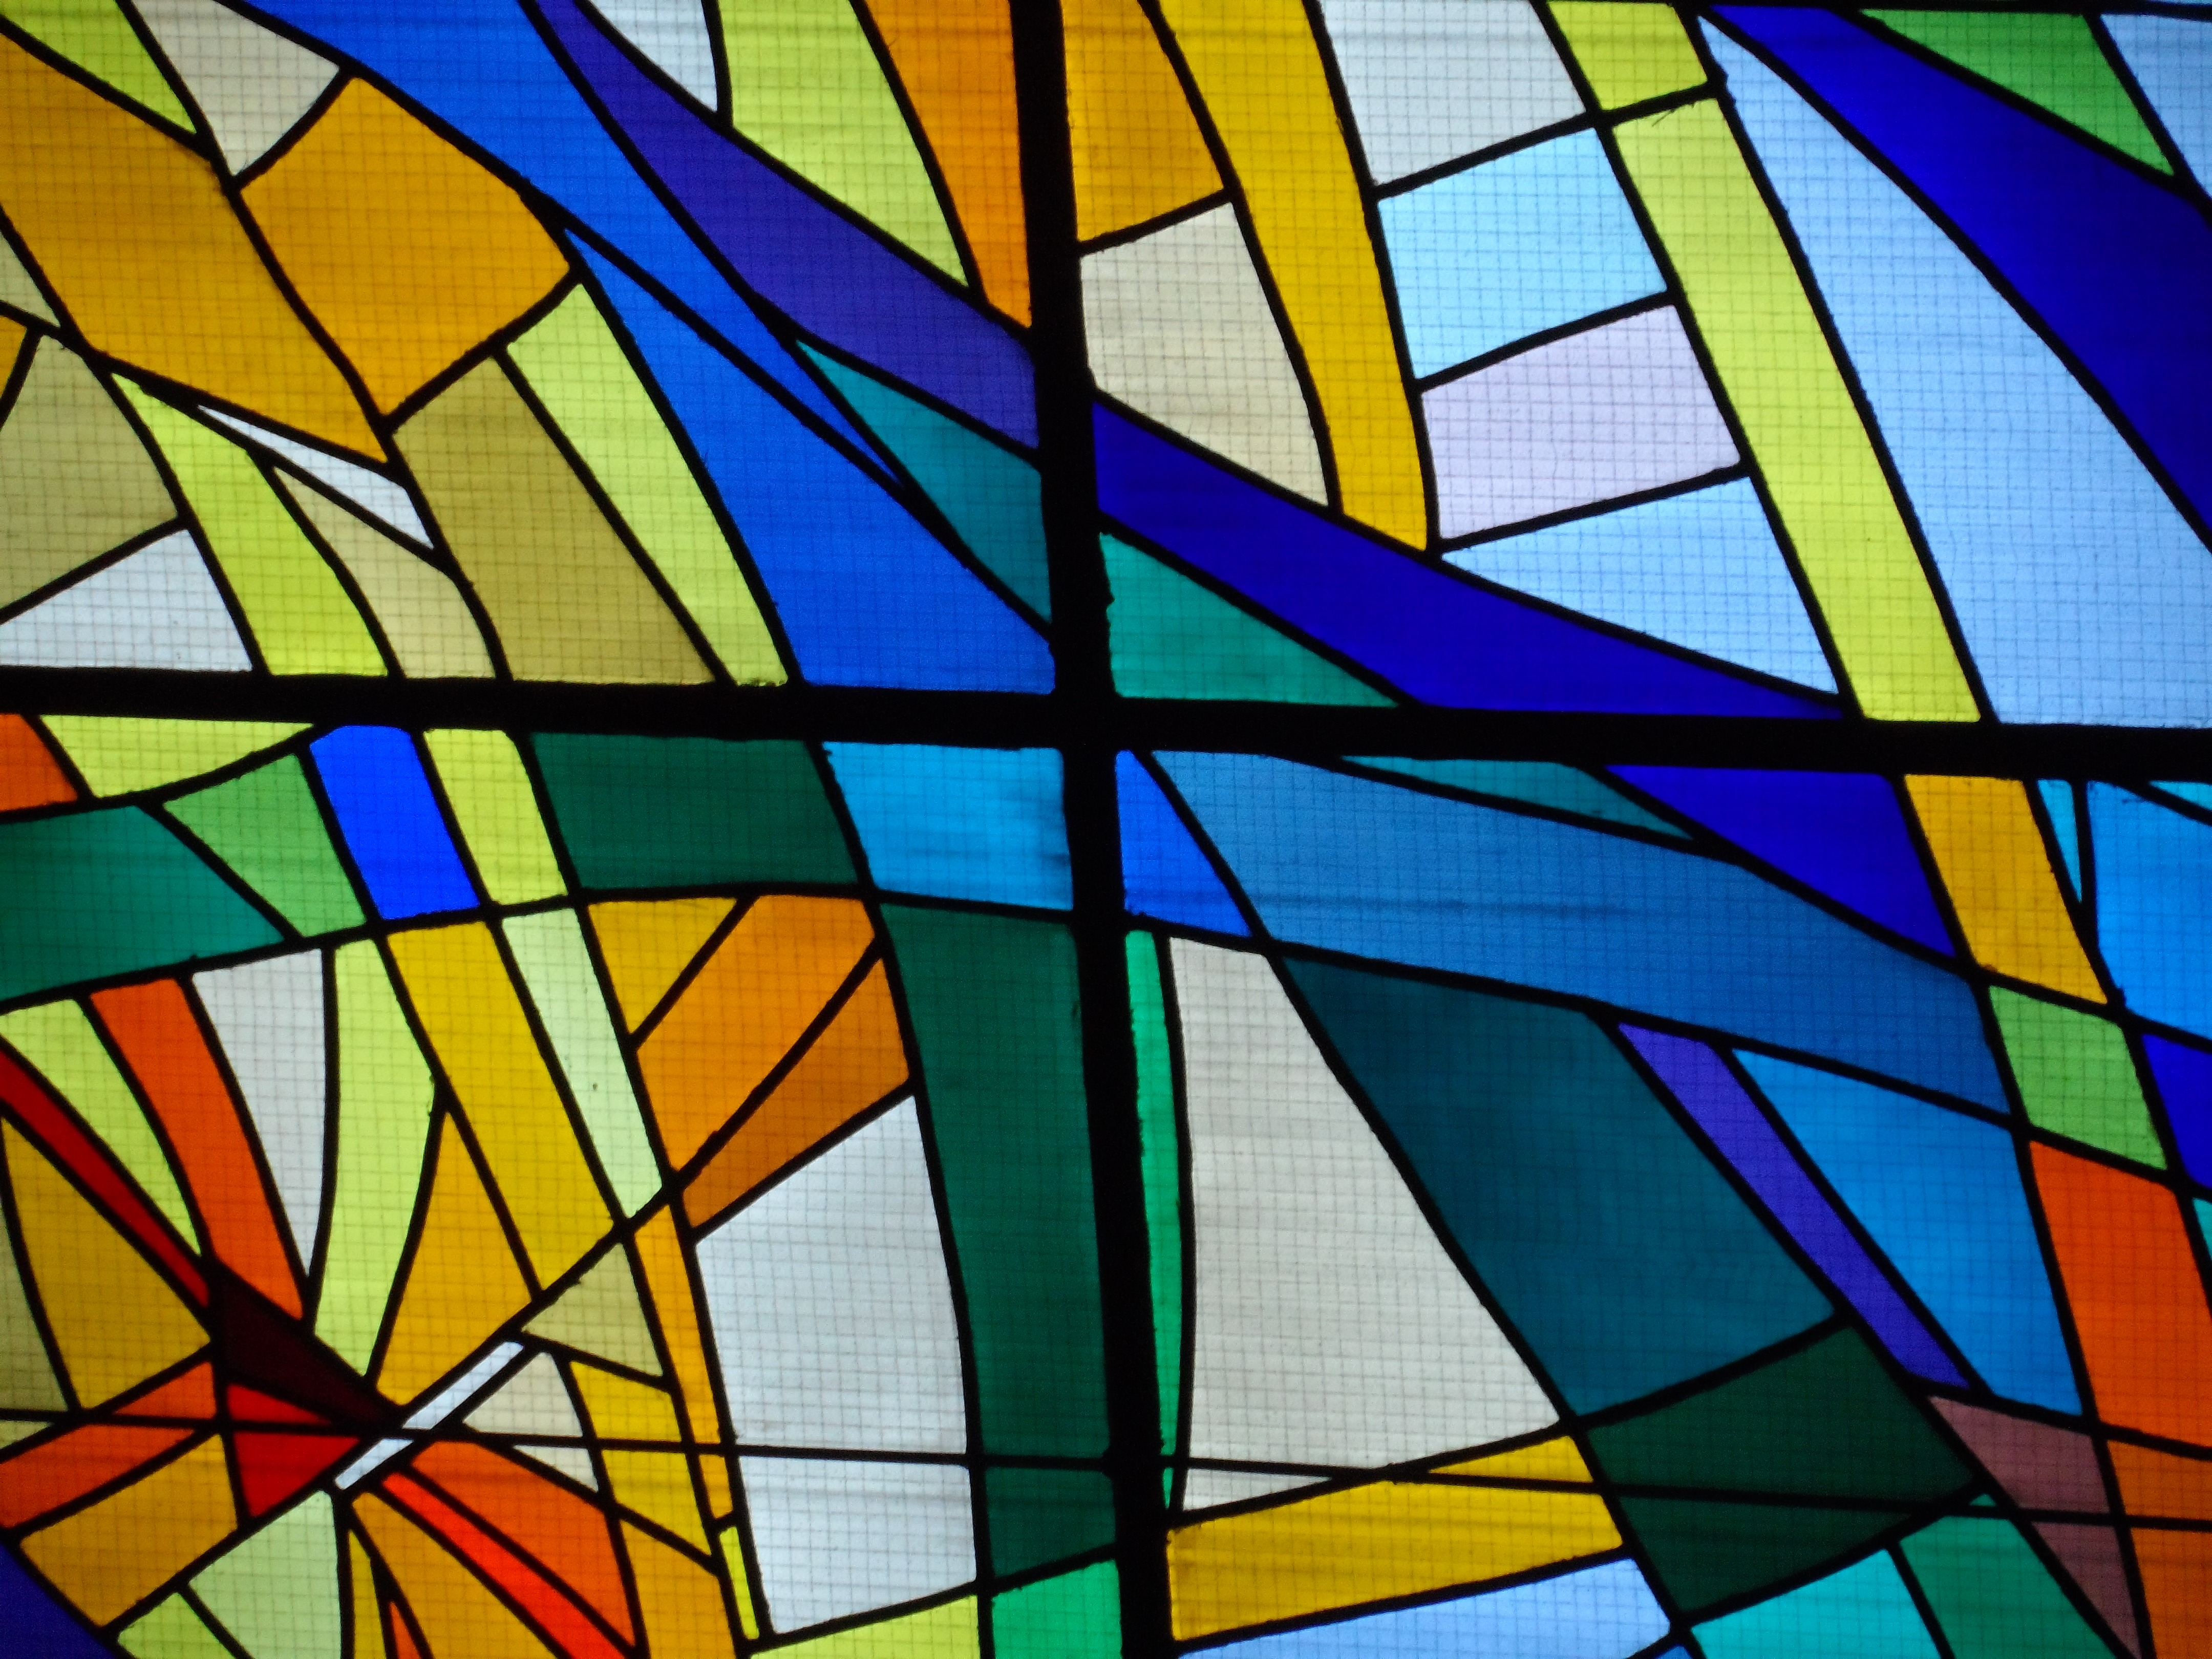
window, glass, pattern, line, church, material, stained glass, circle, art, colors, symmetry, stained glass window